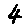
Label: 4